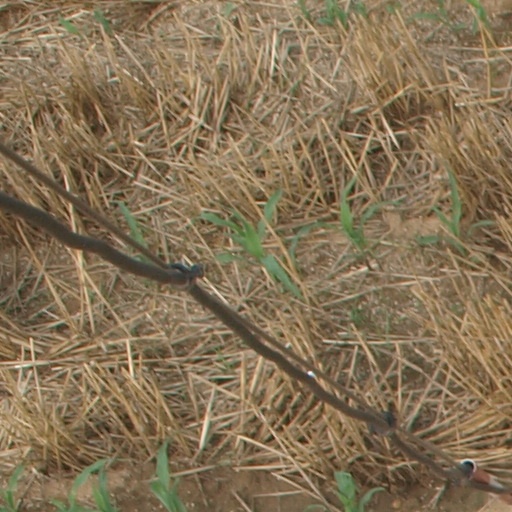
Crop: maize; corn